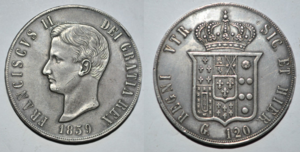
Le royaume des Deux-Siciles est un État souverain d'Europe du Sud qui a existé de 1816, année de l'unification du royaume de Sicile et du royaume de Naples, jusqu'en 1861, année de l'annexion des Deux-Siciles au jeune royaume d'Italie à la suite de l'expédition des Mille et de la deuxième guerre d'indépendance. Gouverné par quatre rois de la dynastie des Bourbons-Siciles, il s'étendait sur l'Italie du Sud et la Sicile.